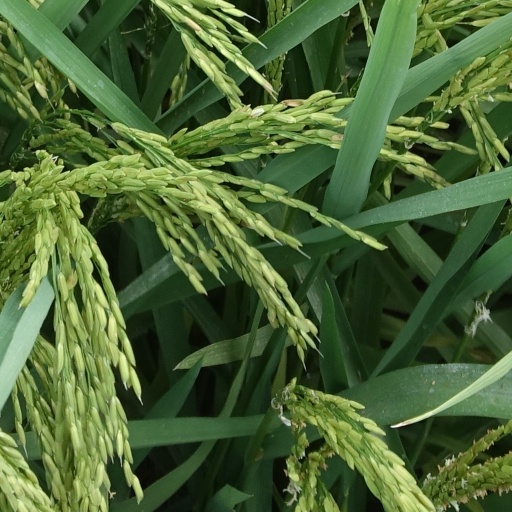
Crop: rice